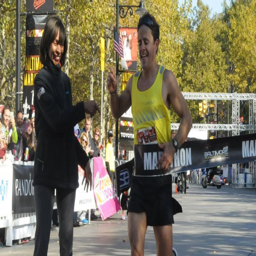
politician helped create event , which is special to her both as a runner and as someone who 's tried to create change in the city .